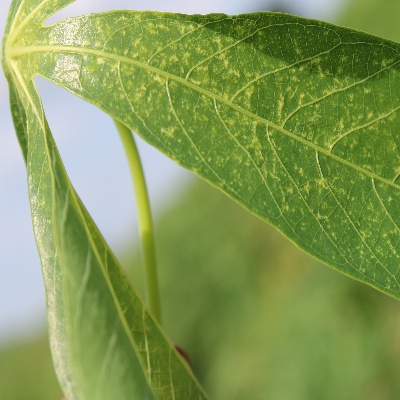
Crop: Cassava
Condition: green mite